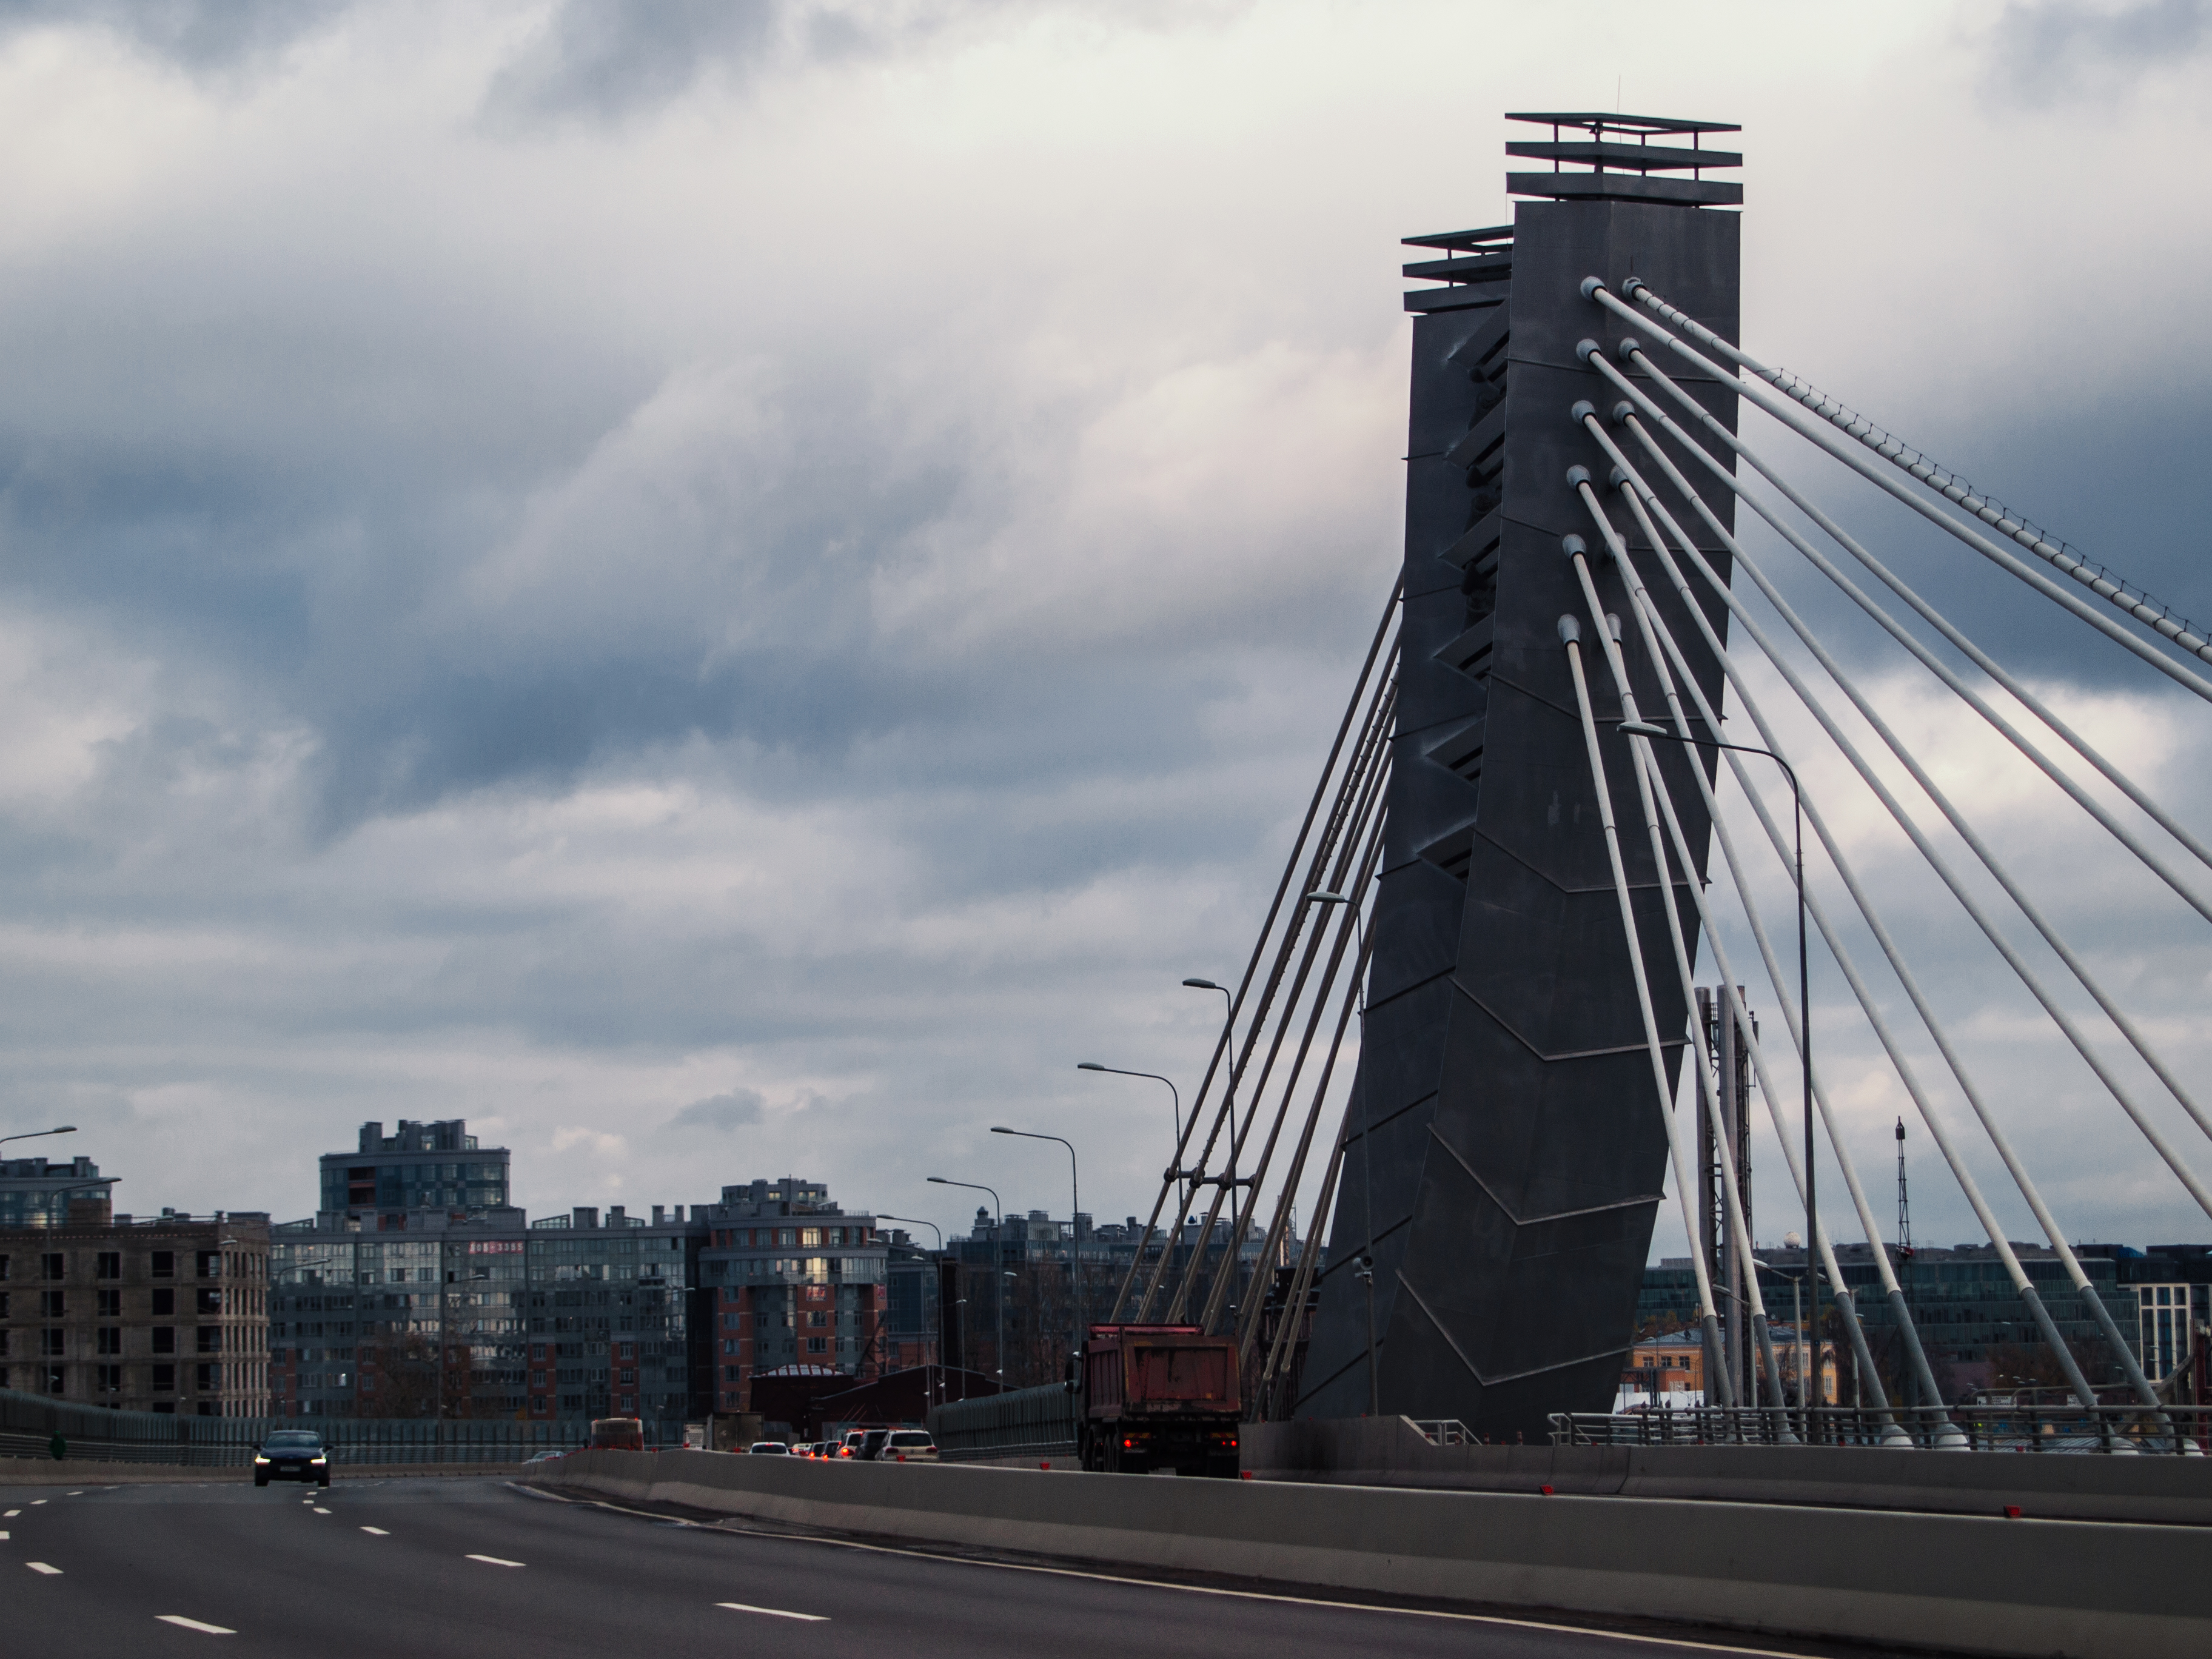
images, cloud, sky, building, skyscraper, tower block, tower, thoroughfare, cityscape, cable stayed bridge, city, metropolitan area, bridge, suspension bridge, road, extradosed bridge, metropolis, human settlement, road surface, car, street light, girder bridge, dusk, concrete bridge, downtown, nonbuilding structure, evening, metal, fixed link, horizon, asphalt, mixed use, monument, tree, overpass, highway, skyline, lane, headquarters, street, spire, traffic, beam bridge, corporate headquarters, freeway, national historic landmark